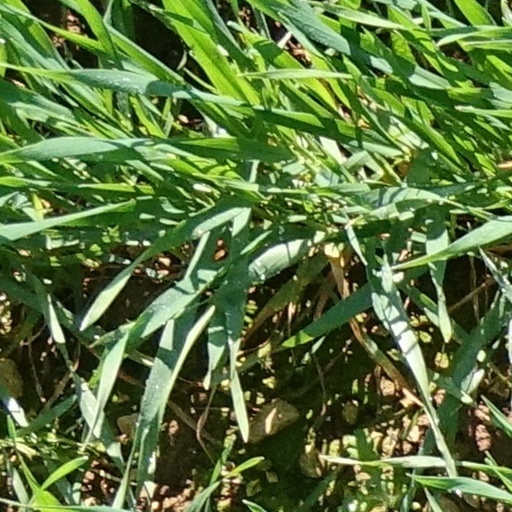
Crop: wheat